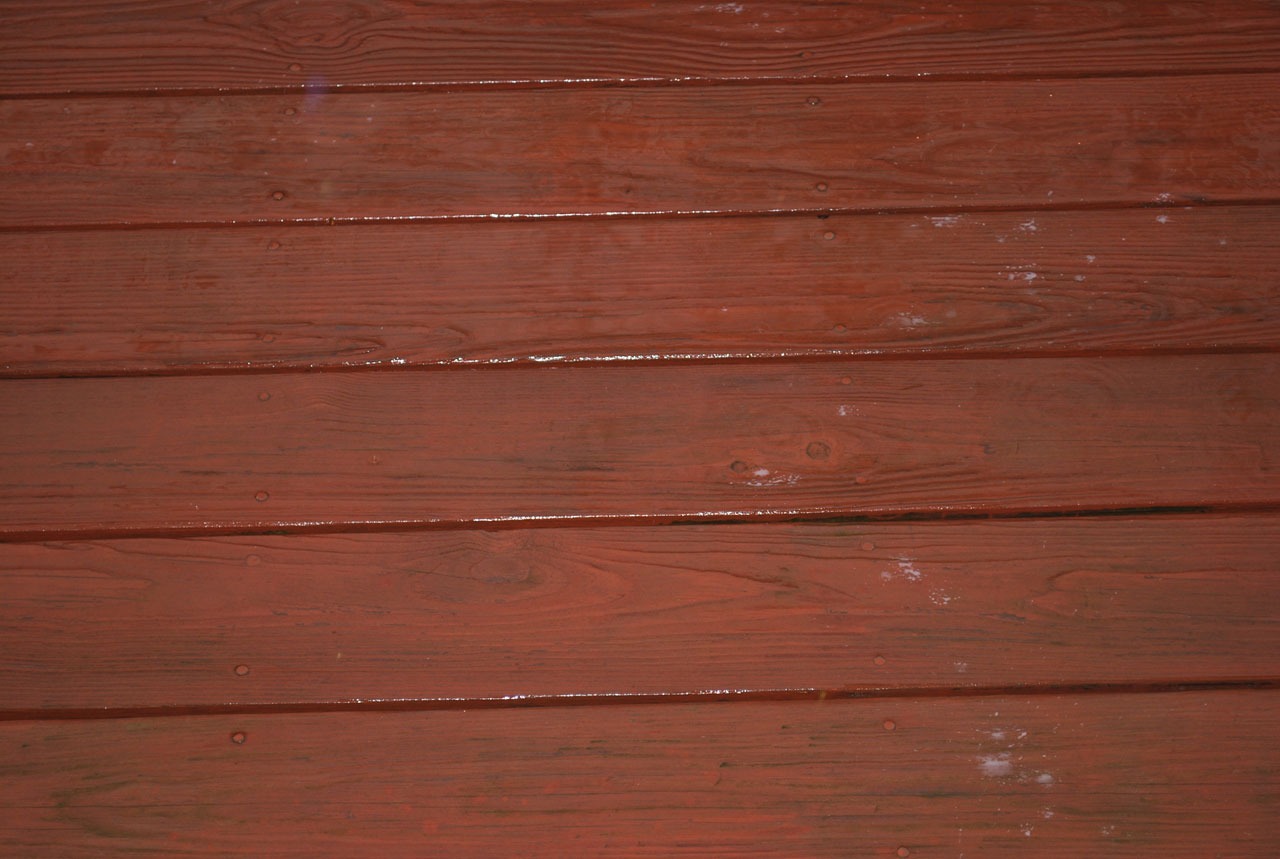
water, deck, wood, rain, plank, floor, hardwood, wooden, slippery, slick, flooring, plywood, wood flooring, laminate flooring, wood stain